Nova Scotia Museum of Industry

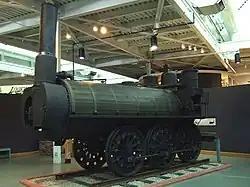
The Samson locomotive

The collection comprises more than 30,000 objects. Notable artifacts include the Albion Railway's Samson locomotive, the oldest railway locomotive in Canada and the Victorian, a horseless carriage, the first gasoline powered car built in the Maritimes. The museum has extensive interactive galleries that explore the evolution of industry and work in Nova Scotia. Highlights include a large exhibit on coal mining in Nova Scotia including a special display on the Westray Mine disaster which took place near the museum, on May 9, 1992.